Levi Todd

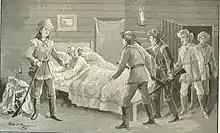
The capture of Rocheblave at Kaskaskia during the Illinois campaign.

Todd and his two brothers fought in the western theater of the American Revolutionary War under General George Rogers Clark during the Illinois campaign and, as a lieutenant, was present at the capture of Kaskaskia in 1778. He was also part of the detachment that captured British agent Philippe-François de Rocheblave and escorted him to Virginia as a prisoner-of-war. He was later awarded of land at Clark's Grant for his service during the campaign.